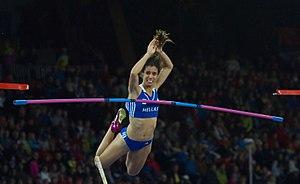
Ekateríni Stefanídi épouse Krier, appelée Katerína Stefanídi, née le 4 février 1990 à Cholargós, est une athlète grecque, spécialiste du saut à la perche, championne olympique en 2016.